FC CSKA Kyiv

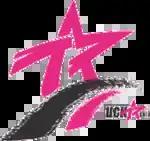
Emblem of CSKA Kyiv

CSKA was only absent from football for 4 years. In 2013, the amateur football team "Atlant Kyiv" and the public organization "CSKA of Ukraine" established an amateur football club called "CSKA Kyiv". Since 2013, the football team CSKA plays among amateur teams in the Premier Division of the Kyiv Region Championship Football League .